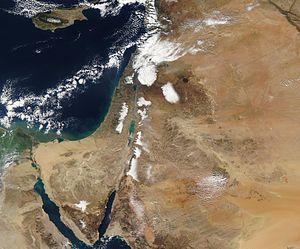
Image satellite montrant la neige au Moyen Orient, 2013-12-15